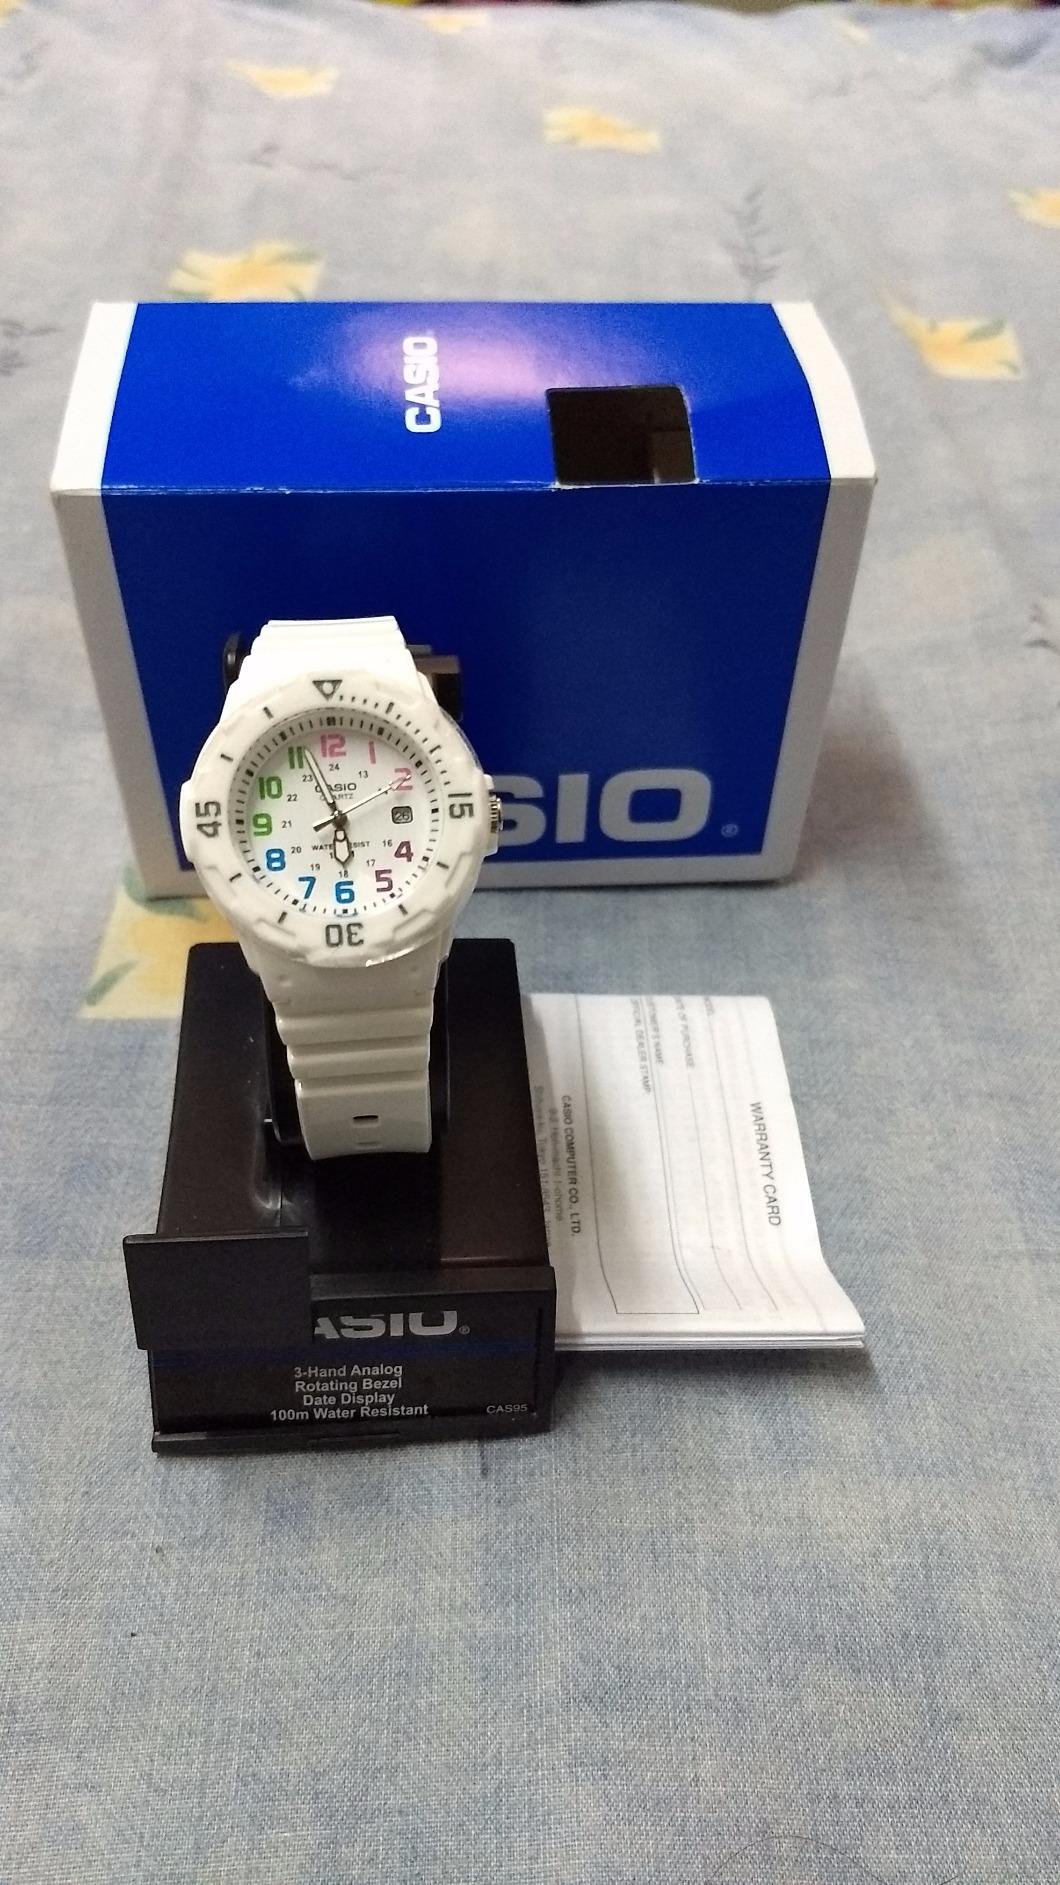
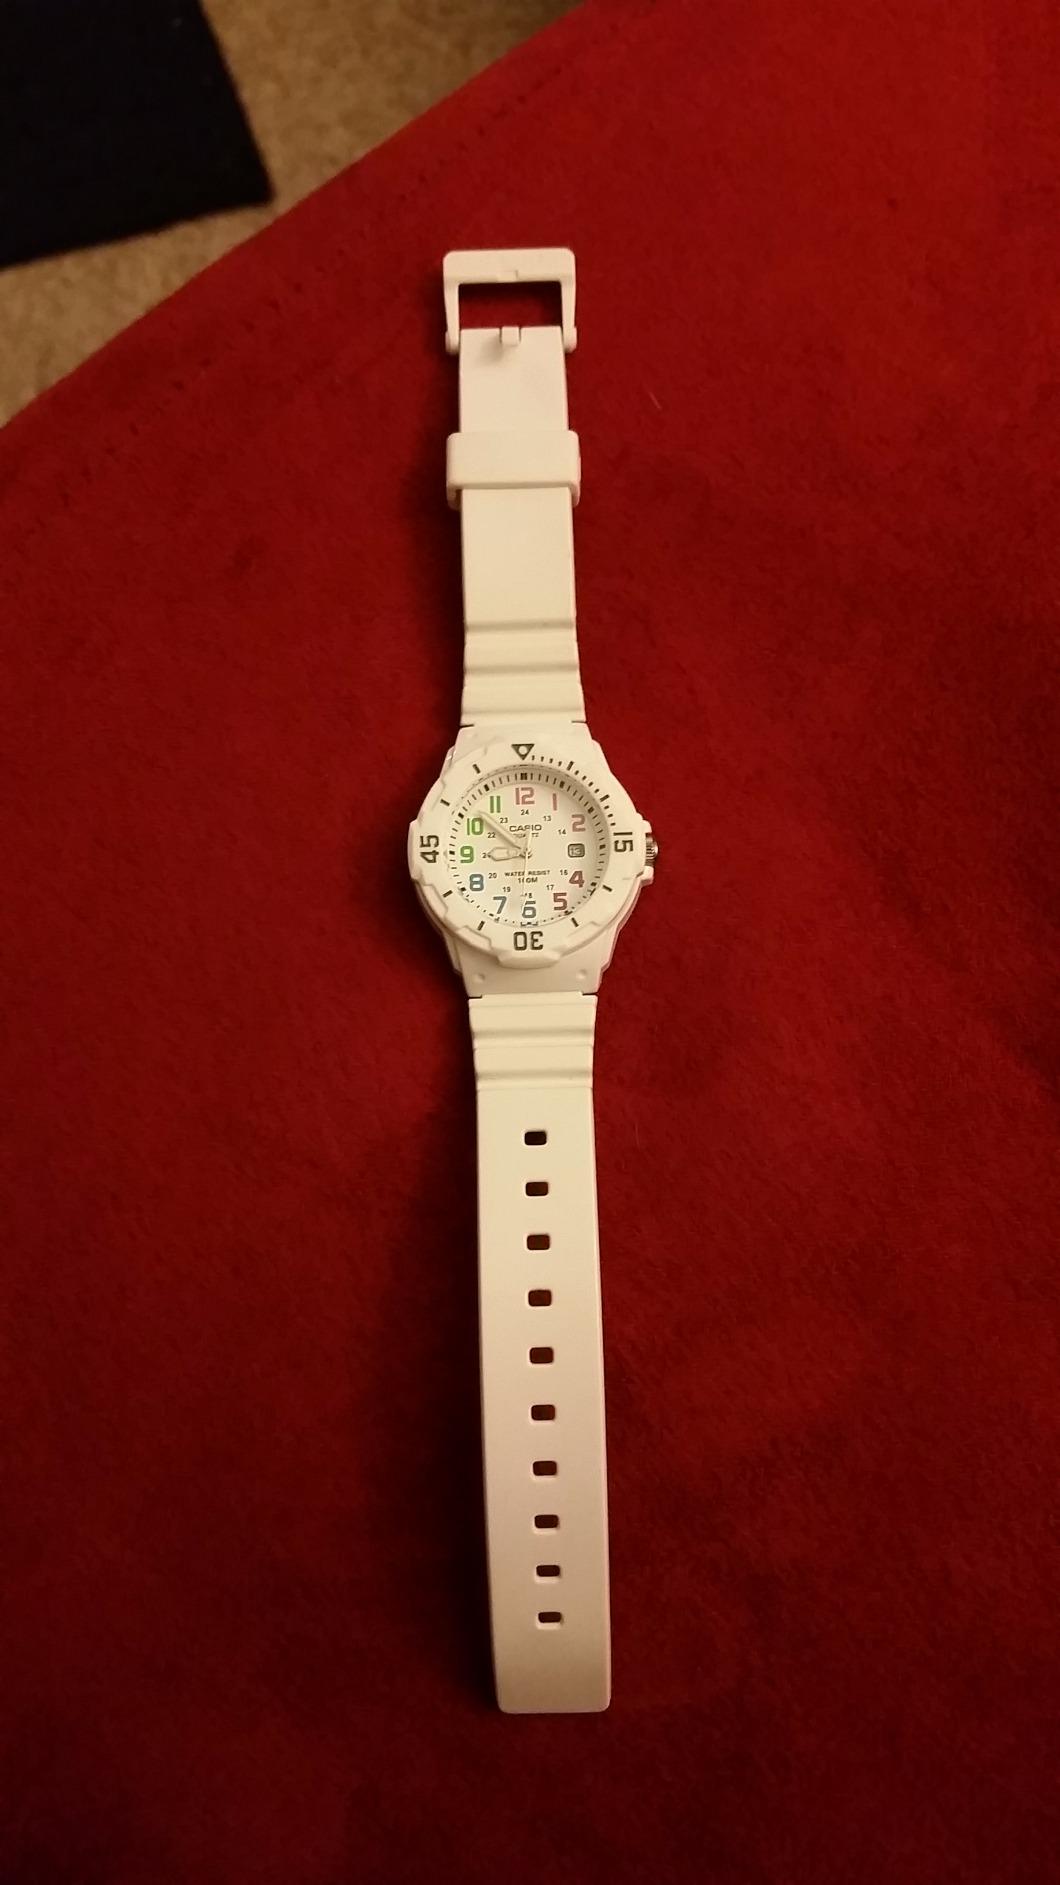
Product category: accessories_watch
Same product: yes